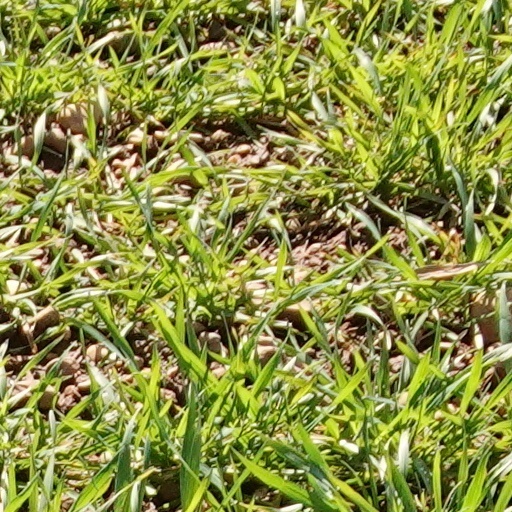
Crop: wheat